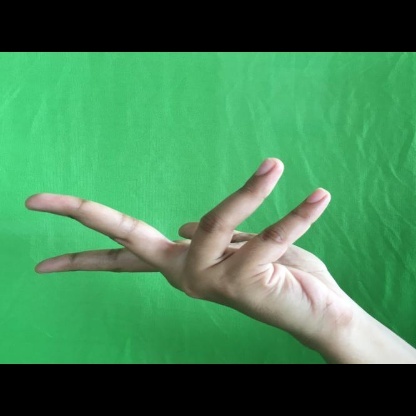
Mudra: Alapadmam